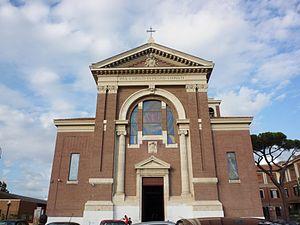
L'église Santa Maria Regina Pacis est une église d'Ostie, elle fait partie du quartier de Rome Lido di Ostia Levante.